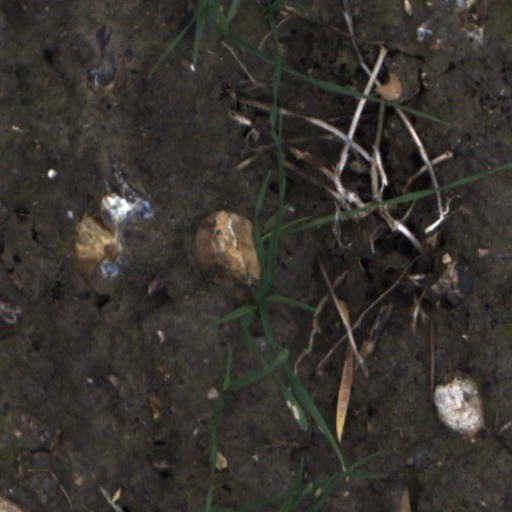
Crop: wheat